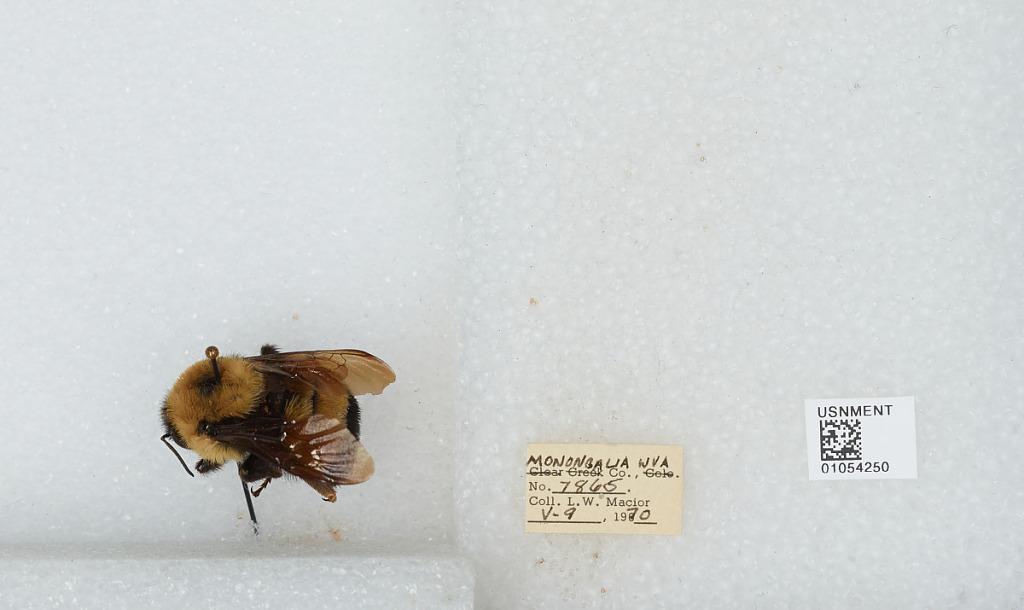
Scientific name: Bombus (Bombus) affinis Cresson
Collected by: L. Macior
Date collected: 1970-5-9
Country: United States
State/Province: West Virginia
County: Monongalia
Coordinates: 39.6303, -80.0464